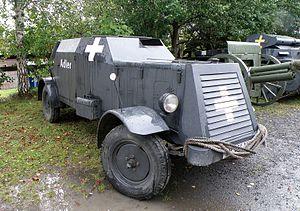
Le Kfz 13 est le premier véhicule de reconnaissance blindé utilisé par la Reichswehr après la Première Guerre mondiale.